Sajid Javid

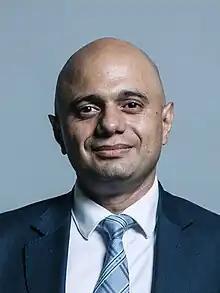
Official 2018 portrait of Javid

In May 2019, Javid launched his bid to become Conservative leader with pledge to deliver Brexit and to "bridge divides" by promoting the shared values which unite Britain. He finished in fourth place. Javid's campaign was advised by Matthew Elliott, former chief executive of Vote Leave. The campaign received funding from both Remain- and Leave-supporting Conservative donors.